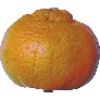
Label: Mandarine 1